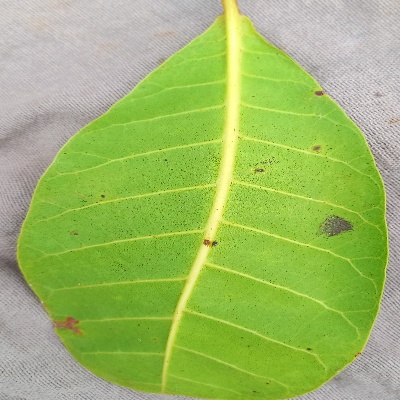
Crop: Cashew
Condition: anthracnose